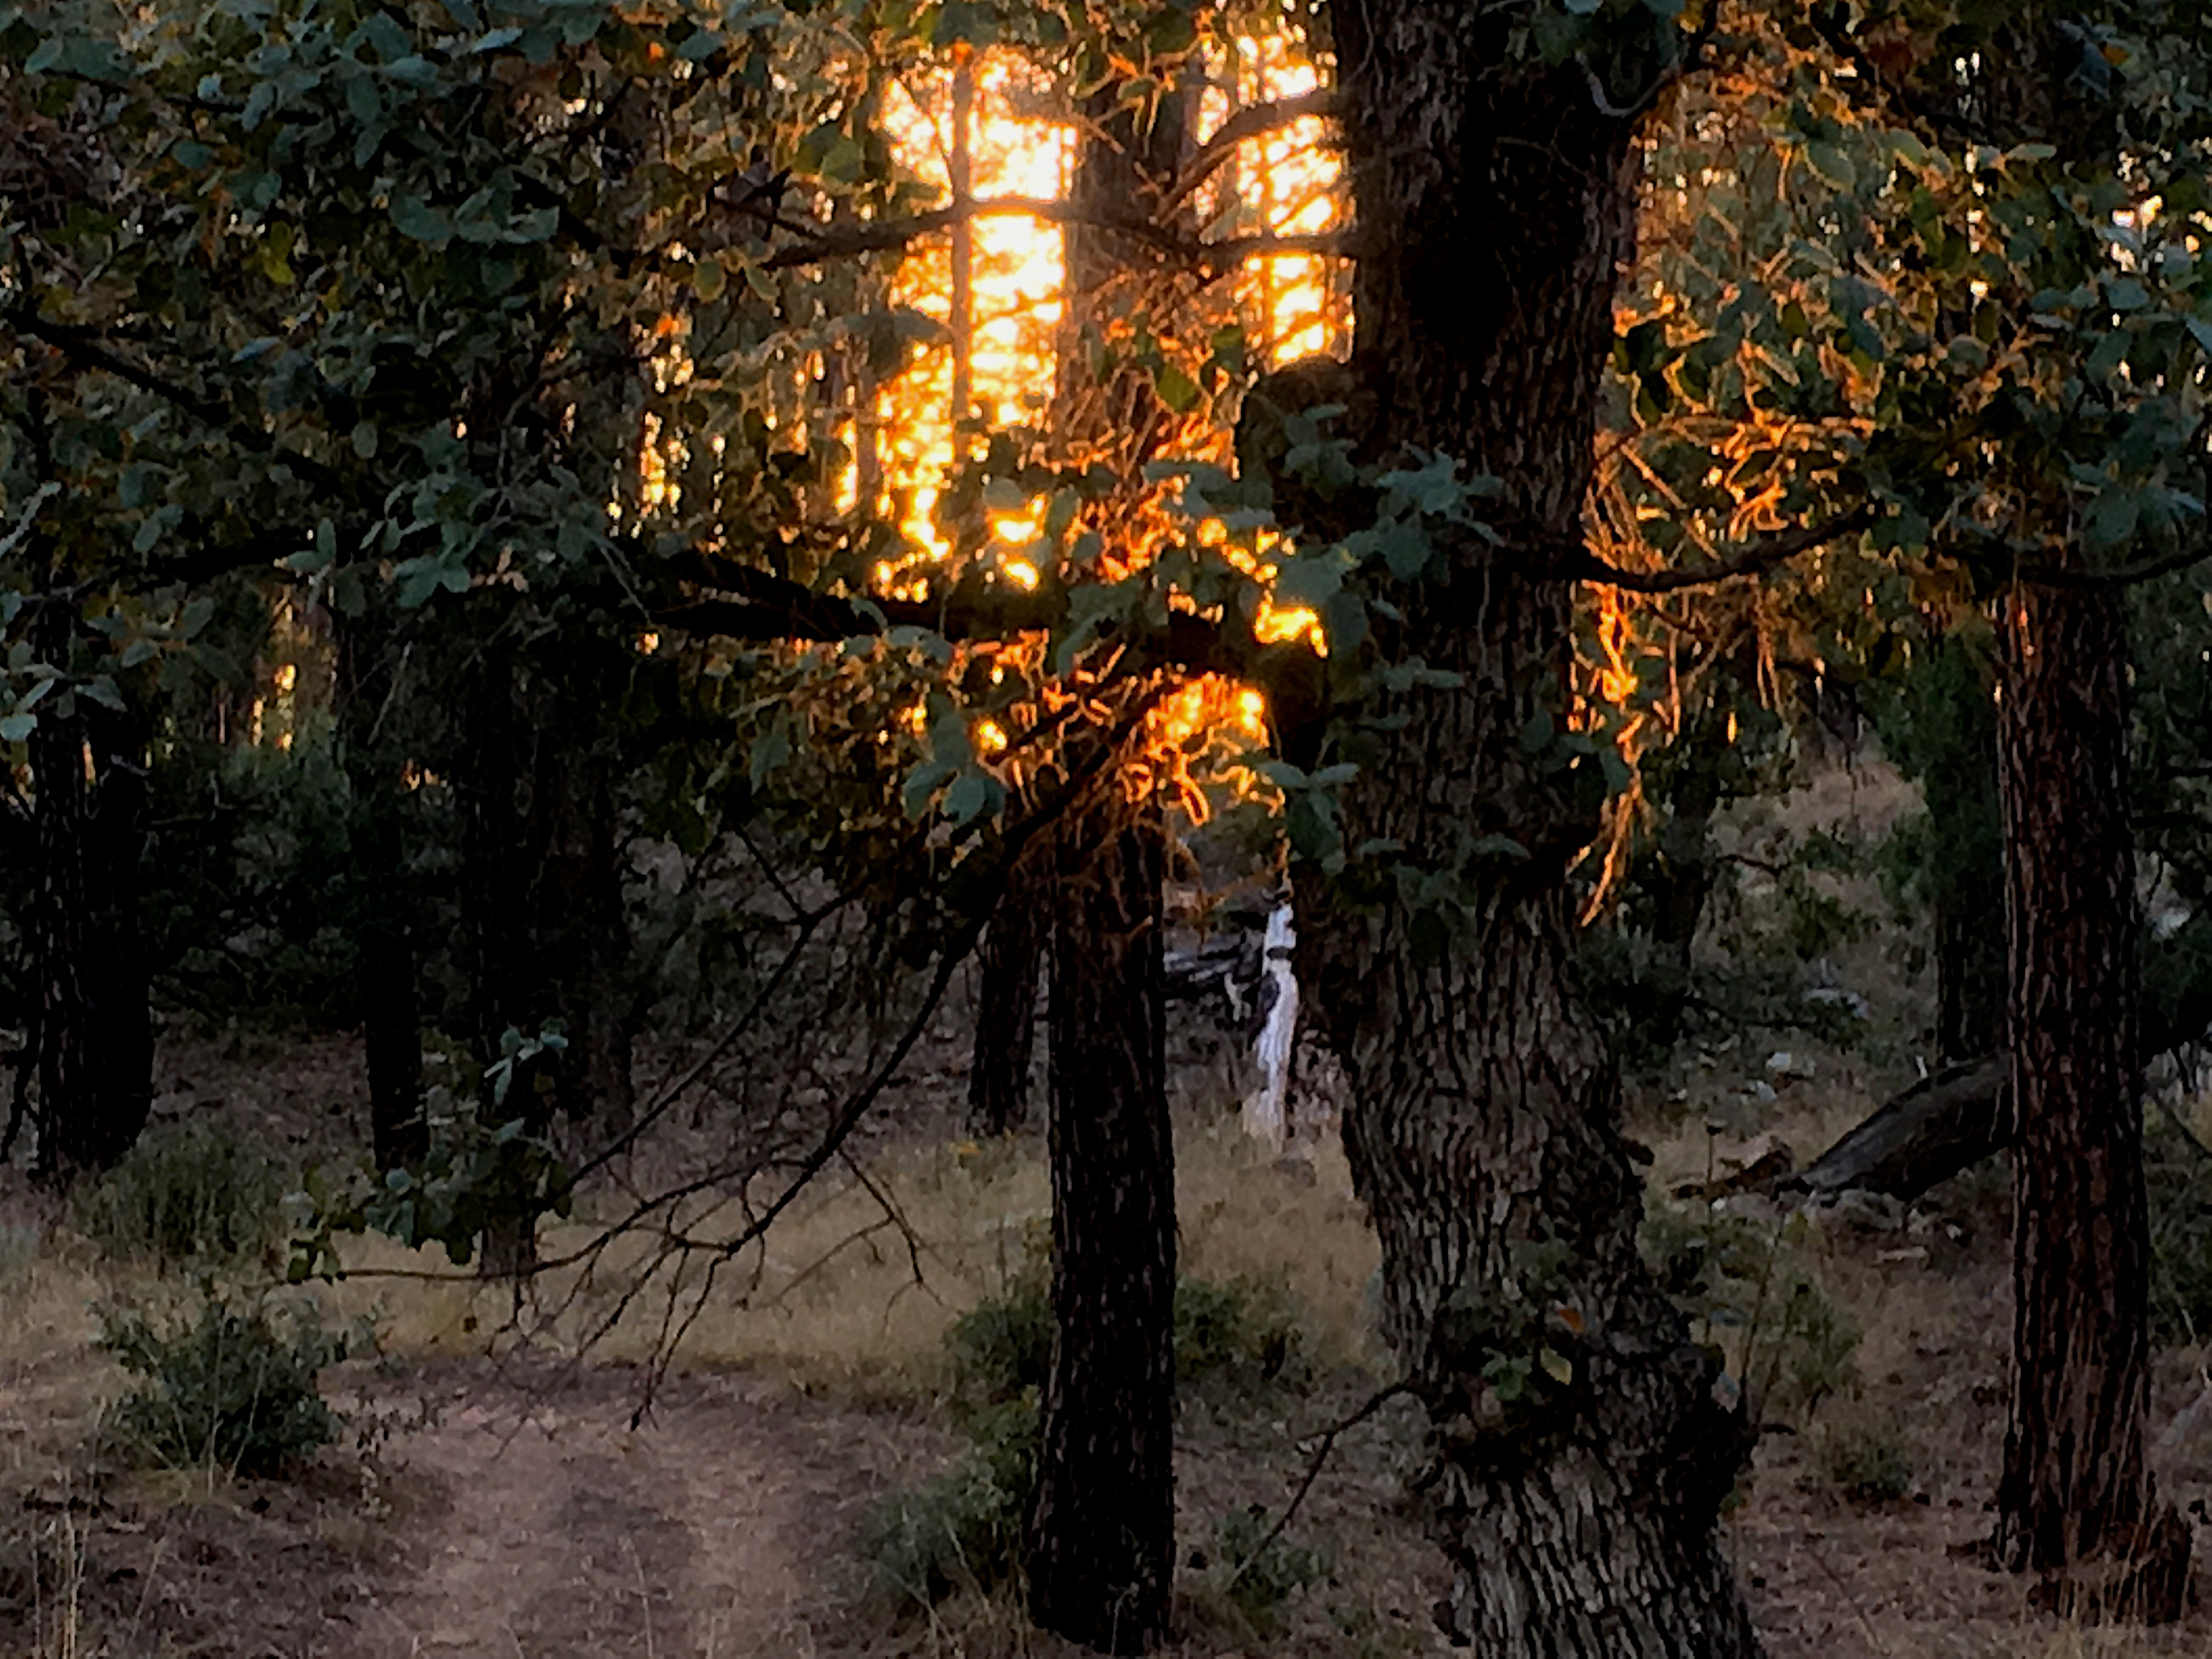
tree, nature, forest, branch, plant, sunlight, leaf, jungle, autumn, season, woodland, habitat, natural environment, woody plant